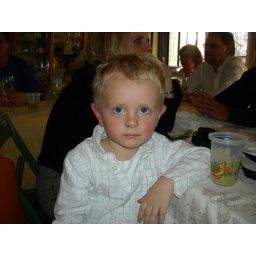
Dylan solving his problems at the bar over a tall glass of juice.